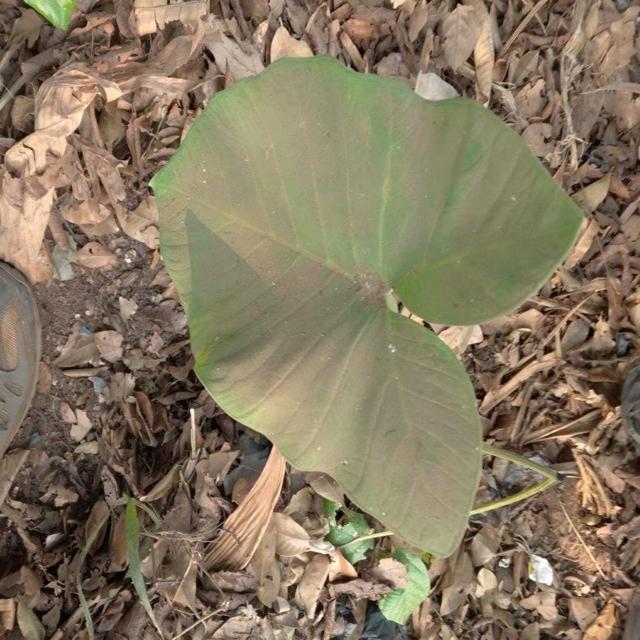
Label: Healthy